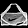
Label: Bag